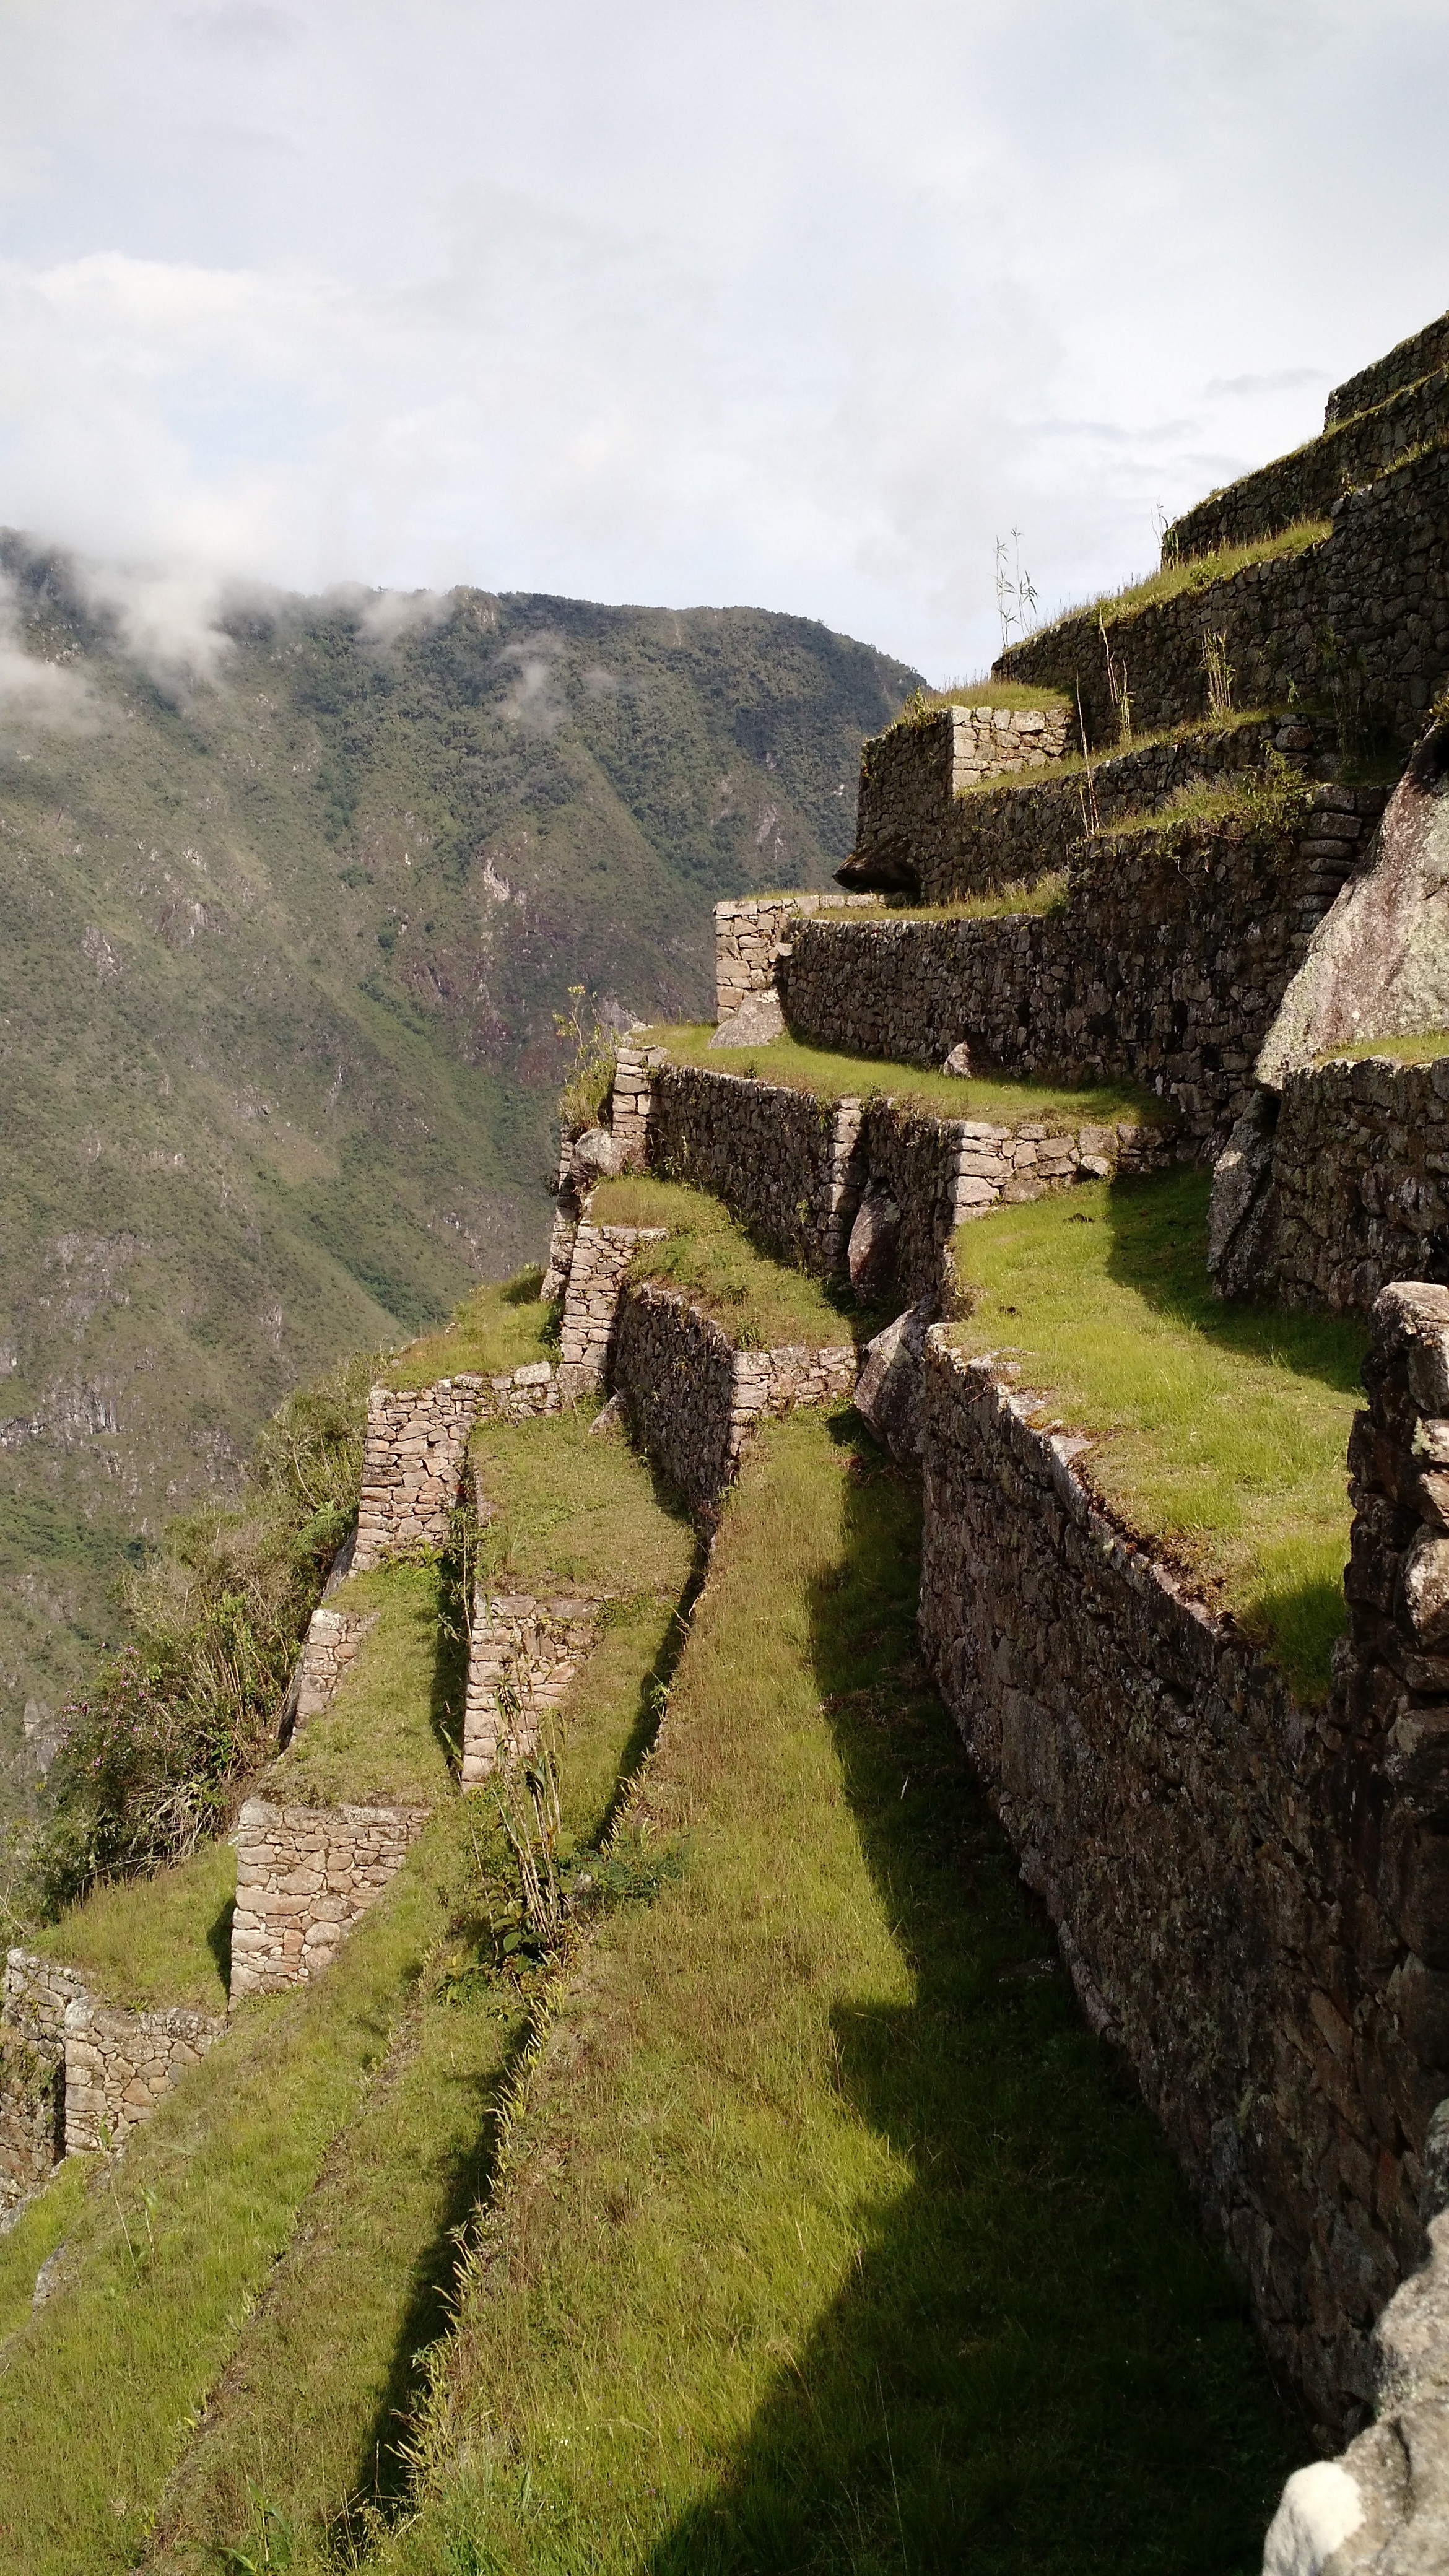
landscape, hill, flower, chateau, wall, valley, village, castle, fortification, tourism, terrain, machu picchu, waterway, peru, ruins, monastery, rural area, archaeological site, cusco, ancient history